Astrakhan Oblast

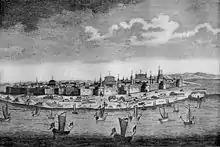
17th-century view of Astrakhan

Since the Middle Ages, the territory has been ruled by Khazars, Cumania, the Mongol-Tatar Golden Horde, the Tatar Astrakhan Khanate, and Russia.